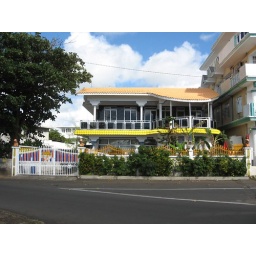
a colorful house in Mauritius